M. R. James

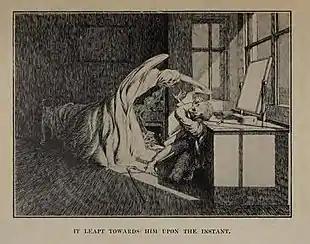
Illustration by James McBryde for M. R. James's story 'Oh, Whistle, and I'll Come to You, My Lad'. James was close friends with the illustrator, and the collection "Ghost Stories of an Antiquary" in 1904 was intended as a showcase for McBryde's artwork, but McBryde died having completed only four plates.

James's ghost stories were published in a series of collections: "Ghost Stories of an Antiquary" (1904), "More Ghost Stories of an Antiquary" (1911), "A Thin Ghost and Others" (1919), and "A Warning to the Curious and Other Ghost Stories" (1925). The first hardback collected edition appeared in 1931. Many of the tales were written as Christmas Eve entertainments and read aloud to friends. This idea was used by the BBC in 2000 when they filmed Christopher Lee reading James's stories in a candle-lit room in King's College.